SpaceX Mars colonization program

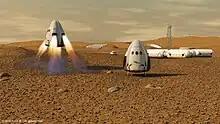
Artist's conception of two "Red Dragon" capsules on Mars, next to an outpost

Red Dragon was a 2011–2017 mission concept which would have used a modified Dragon 2 spacecraft as a low-cost Mars lander. The Dragon 2 would have been launched on a Falcon Heavy rocket, and would have landed by using its SuperDraco retro-propulsion thrusters. Equipping the craft with parachutes would not have been possible without significant modifications.